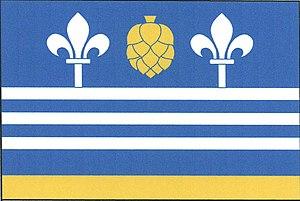
Nosálov est une commune du district de Mělník, dans la région de Bohême-Centrale, en République tchèque. Sa population s'élevait à 183 habitants en 2020.